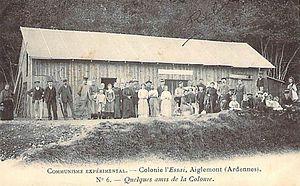
L’Essai est une colonie libertaire fondée, en 1903, par Jean-Charles Fortuné Henry à Aiglemont dans les Ardennes françaises.
Une communauté libertaire ou colonie libertaire ou milieux libres ou colonie communiste est une communauté intentionnelle d'inspiration libertaire plus ou moins durable, plus ou moins organisée, centrée autour de l'autogestion, de la maîtrise du travail social, de l'épanouissement personnel, de valeurs morales.
Aiglemont est une commune française située dans le département des Ardennes, en région Grand Est.
Jean-Charles Fortuné Henry, né le 21 août 1869 à Limeil-Brévannes, décédé le 21 novembre 1931 à Champigny-sur-Marne, est un anarchiste français, fondateur notamment de la communauté libertaire L’Essai installée à Aiglemont, dans les Ardennes, de 1903 à 1909.
L'Essai, ou Colonie communiste d'Aiglemont est une communauté libertaire fondée en 1903 par Jean-Charles Fortuné Henry à Aiglemont dans les Ardennes françaises.